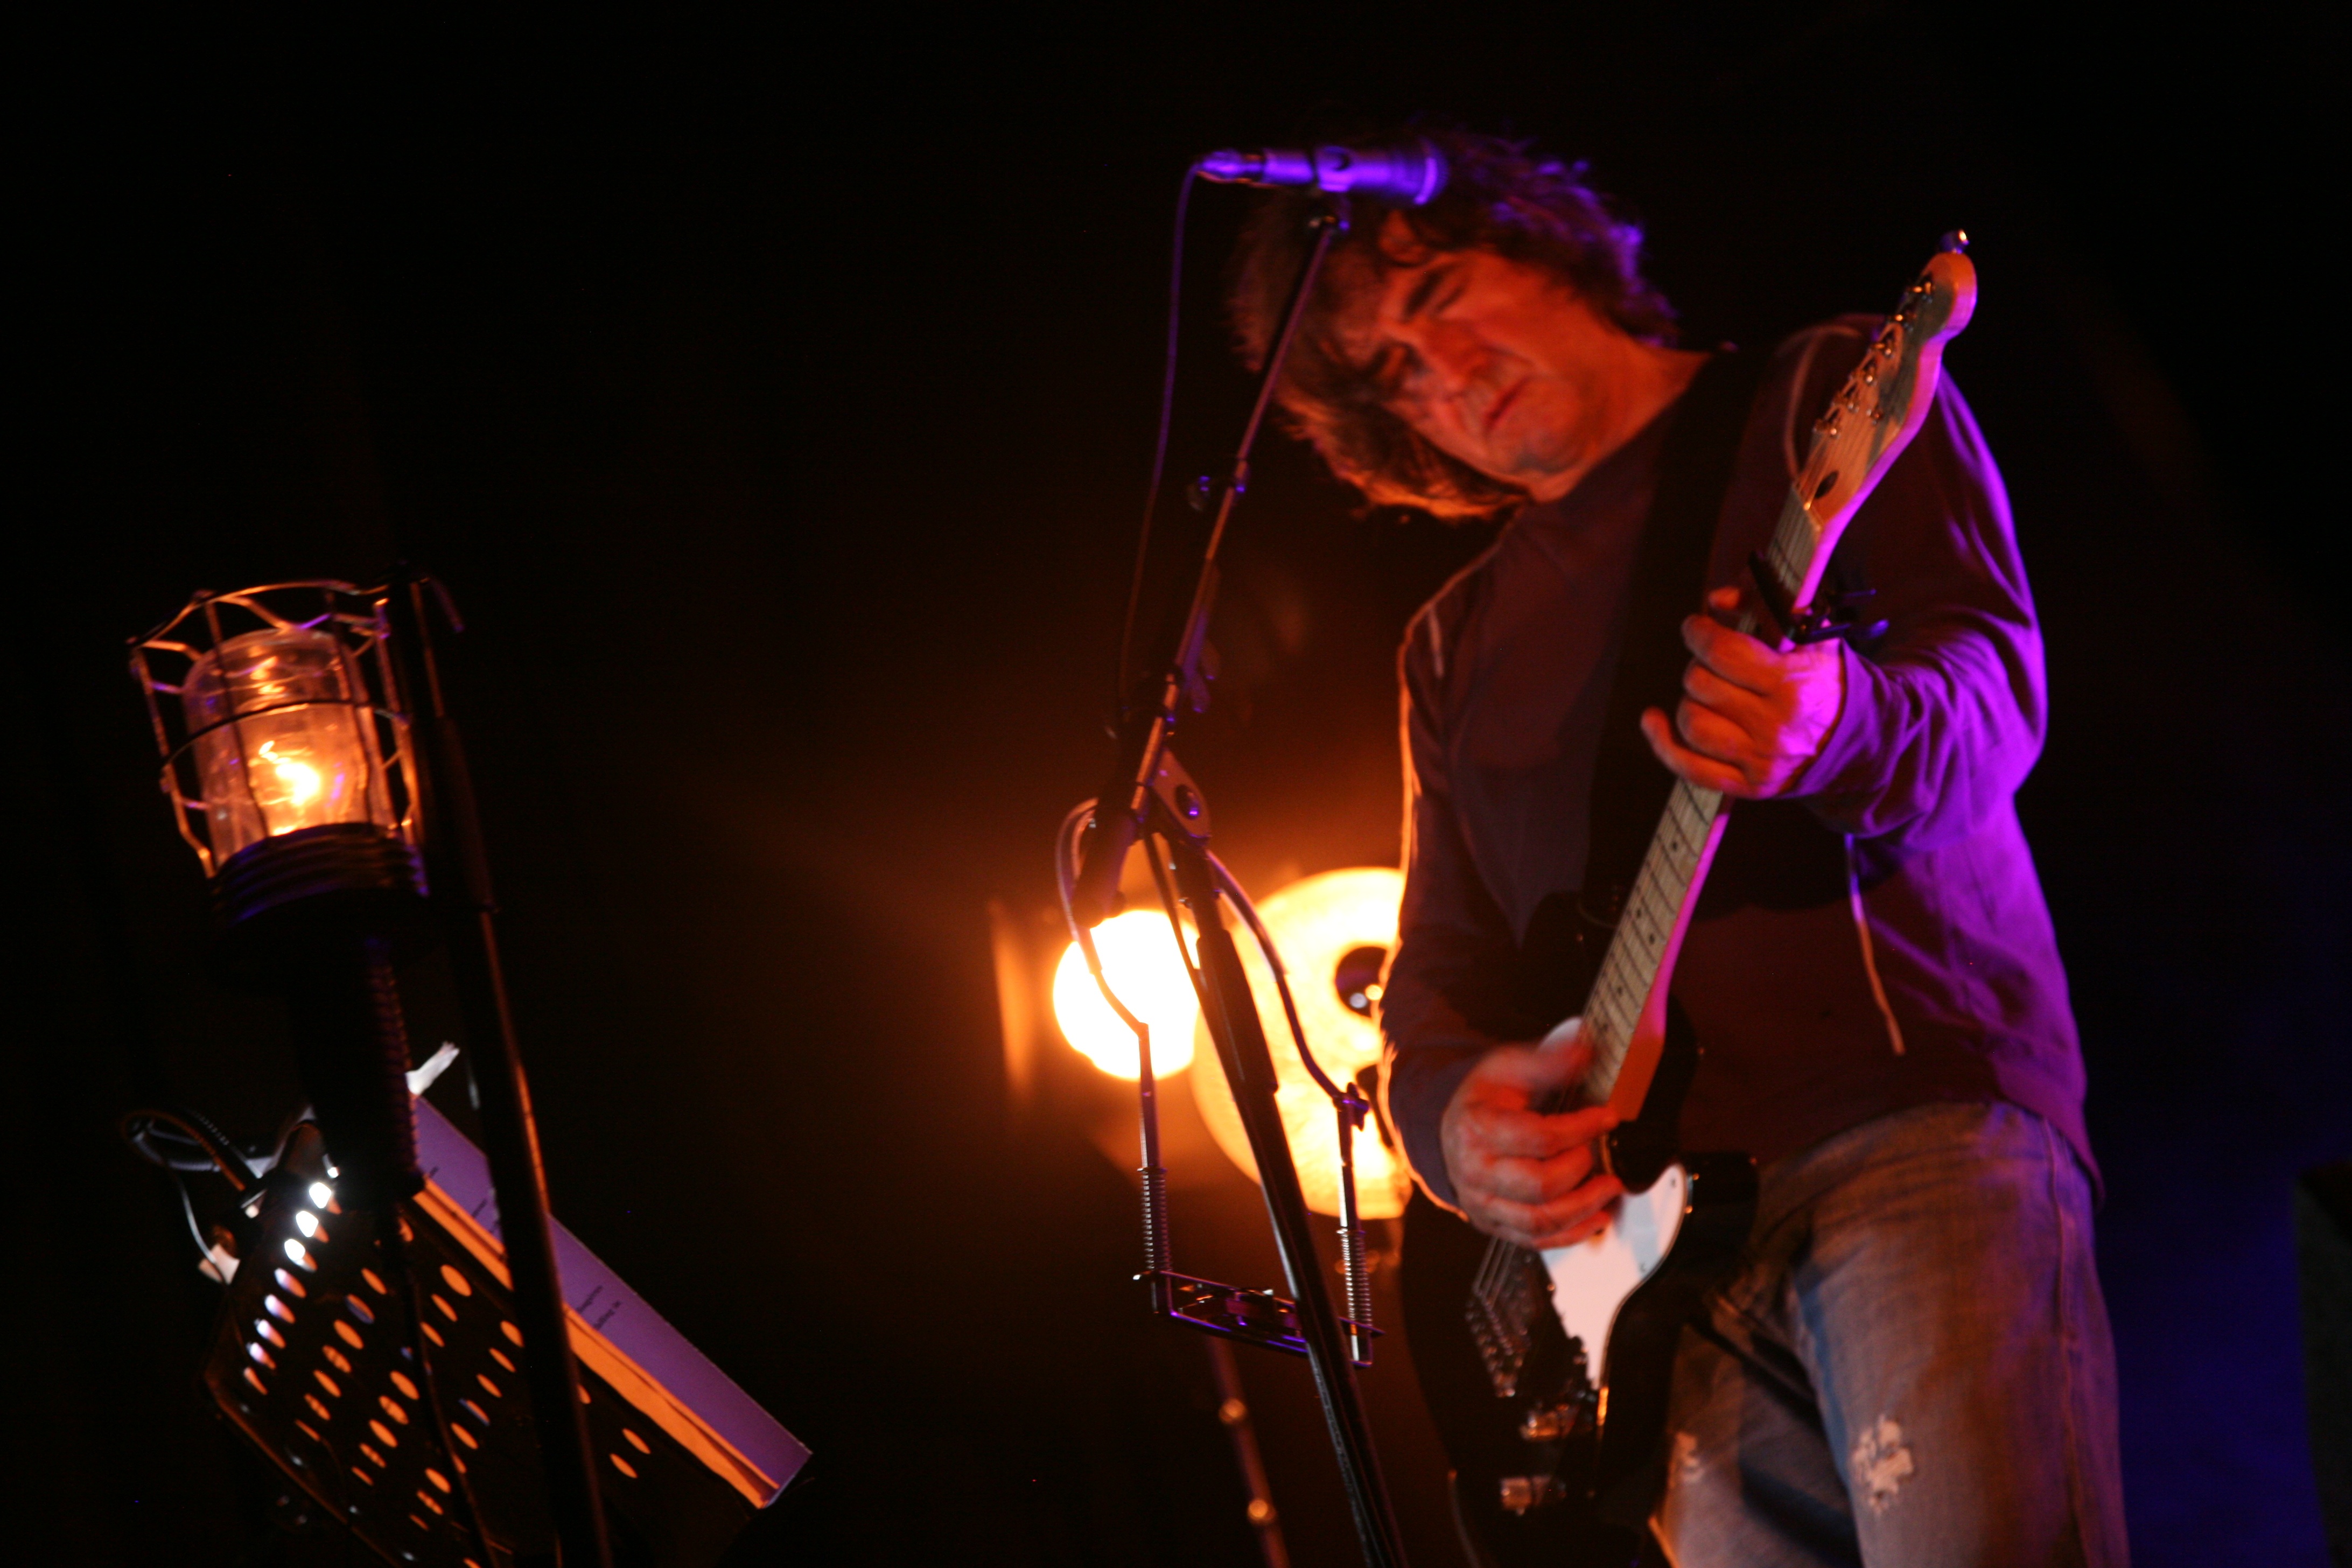
music, night, concert, musician, performance art, stage, performance, bassist, singing, event, guitarist, entertainment, murat, jeanlouismurat, villierssurmarne, festivaldemarne, fredjimenez, stephanereynaud, brunoclavaizolle, performing arts, rock concert, musical theatre